Mail (film)

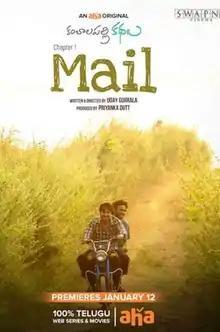
Film poster

Mail," also marketed as Kambalapally Kathalu Chapter 1: Mail" is a 2021 Indian Telugu-language comedy film written and directed by debutant Uday Gurrala and produced by Priyanka Dutt through Swapna Cinema production company. The film stars Priyadarshi and debutants Harshith Malgireddy, Mani Aegurla and Sri Gouri Priya. Set in 2005 in the village of Kambalpally in Telangana, the film is the first installment in the "Kambalapally Kathalu series." The film premiered on 12 January on Aha.